Mass poisonings of Aboriginal Australians

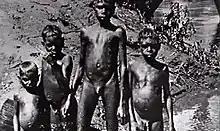
Aboriginal boys standing near a waterhole. William Best alleged that large scale deliberate poisonings of local Wiradjuri occurred from poisoned waterholes.

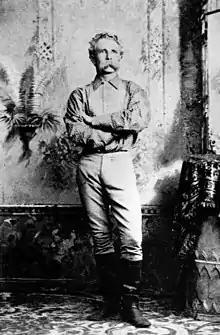
John Arthur Macartney, allegedly involved in the poisoning of Aboriginal Australians

Several recorded instances of mass poisonings of Aboriginal Australians occurred during the British colonisation of Australia. Aboriginal resistance to colonisation led settlers to look for ways to kill or drive them off their land. While the settlers would typically attempt to eliminate Aboriginal resistance through massacres, occasionally they would attempt to secretly poison them as well. Typically, poisoned food and drink would be given to Aboriginal people or left out in the open where they could find it.